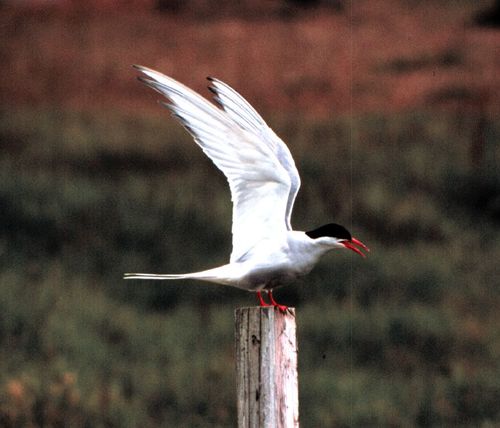
large white bird with grey belly black nape and crown, medium orange tarsus and long orange beak
this bird has a black crown, a white throat, and bright orange bill and feeta large white bird with a black crown.
this bird has a white belly and breast with a black crown and long orange bill.
the white bird has a black atop its head and features bright red feet and beak.
this large bird has white feathers, a dark grey belly, and orange bill and legs.
this bird has wings that are long and white with black ends
this bird has wings that are grey and has an orange bill
this is a white bird with a black head and a red beak.
this bird has wings that are white and has a black belly
Species: Artic Tern